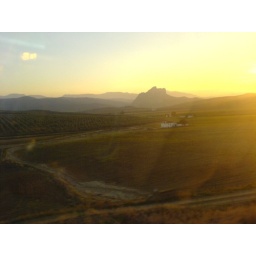
From the train - the mountain looks like a face profile in the distance.